Korean virgin ghost

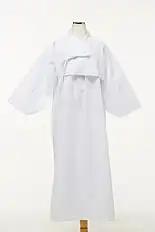
"Sobok", a white "hanbok" (the traditional mourning attire)

The spirit is often depicted as a woman wearing a white "hanbok", called "sobok", the traditional white mourning attire with their hair down. Traditionally, the married women tied their hair up and since the spirit died unmarried, they put their hair loose and down. The spirit has a pale white face with dark circles and a small amount of blood drips from the side of her mouth. Sometimes, depicted as shedding tears of blood or is even covered in blood. Originally, however, the Korean virgin ghosts were considered to be indistinguishable from humans because of their neat appearance.